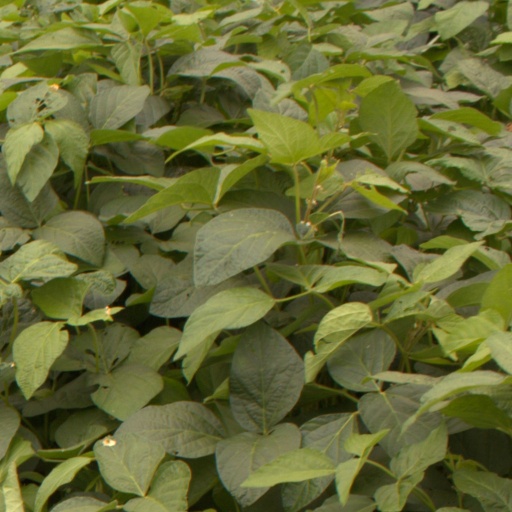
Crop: soybean